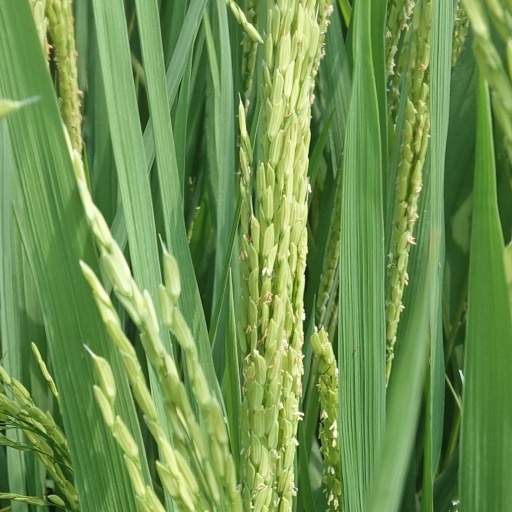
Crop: rice